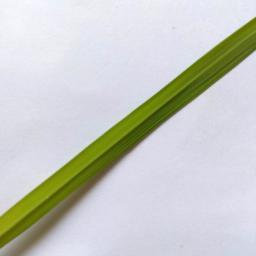
Label: Rice___Healthy